Milady de Winter

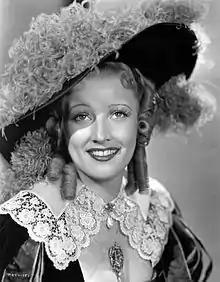
Margot Grahame as Milady de Winter in the 1935 film version

The character of Milady previously appeared in the "Mémoires de M. d'Artagnan" (1700), a historical novel by Gatien de Courtilz de Sandras, which Dumas discovered during his research for his history of Louis XIV. In Courtilz's novel (one of the literary sources for the more famous novel by Dumas), Milady is one of the exiled English Queen Henrietta Maria's ladies-in-waiting. Dumas changed Milady's background significantly; from another Courtilz novel ("Mémoires de M. le Comte de Rochforte", 1687) Dumas partly derived the idea of the branded woman, which he applied to his version of Milady.